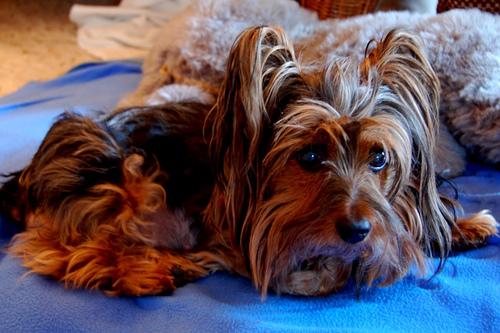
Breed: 231-n000081-silky_terrier